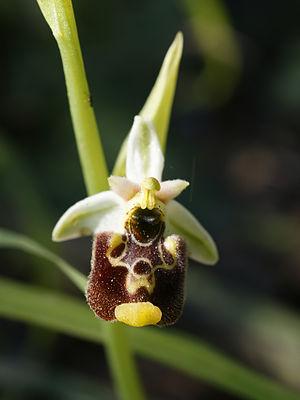
Ophrys annae, un Ophrys endémique à la Corse et à la Sardaigne. Coordonnées approximatives